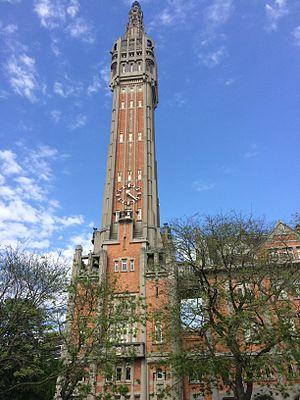
Beffroi